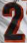
Number: 2